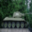
Label: tank